Fandas Safiullin

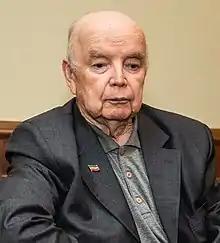

Fandas Shakirovich Safiullin (17 August 1936 – 10 October 2021) was a Russian politician. A member of the Fatherland – All Russia party, he served in the Third State Duma from 1999 to 2003. As an ethnic Tatar, Safiullin fought for the rights of his people; for example, the right to use the Latin alphabet instead of the Cyrillic one.